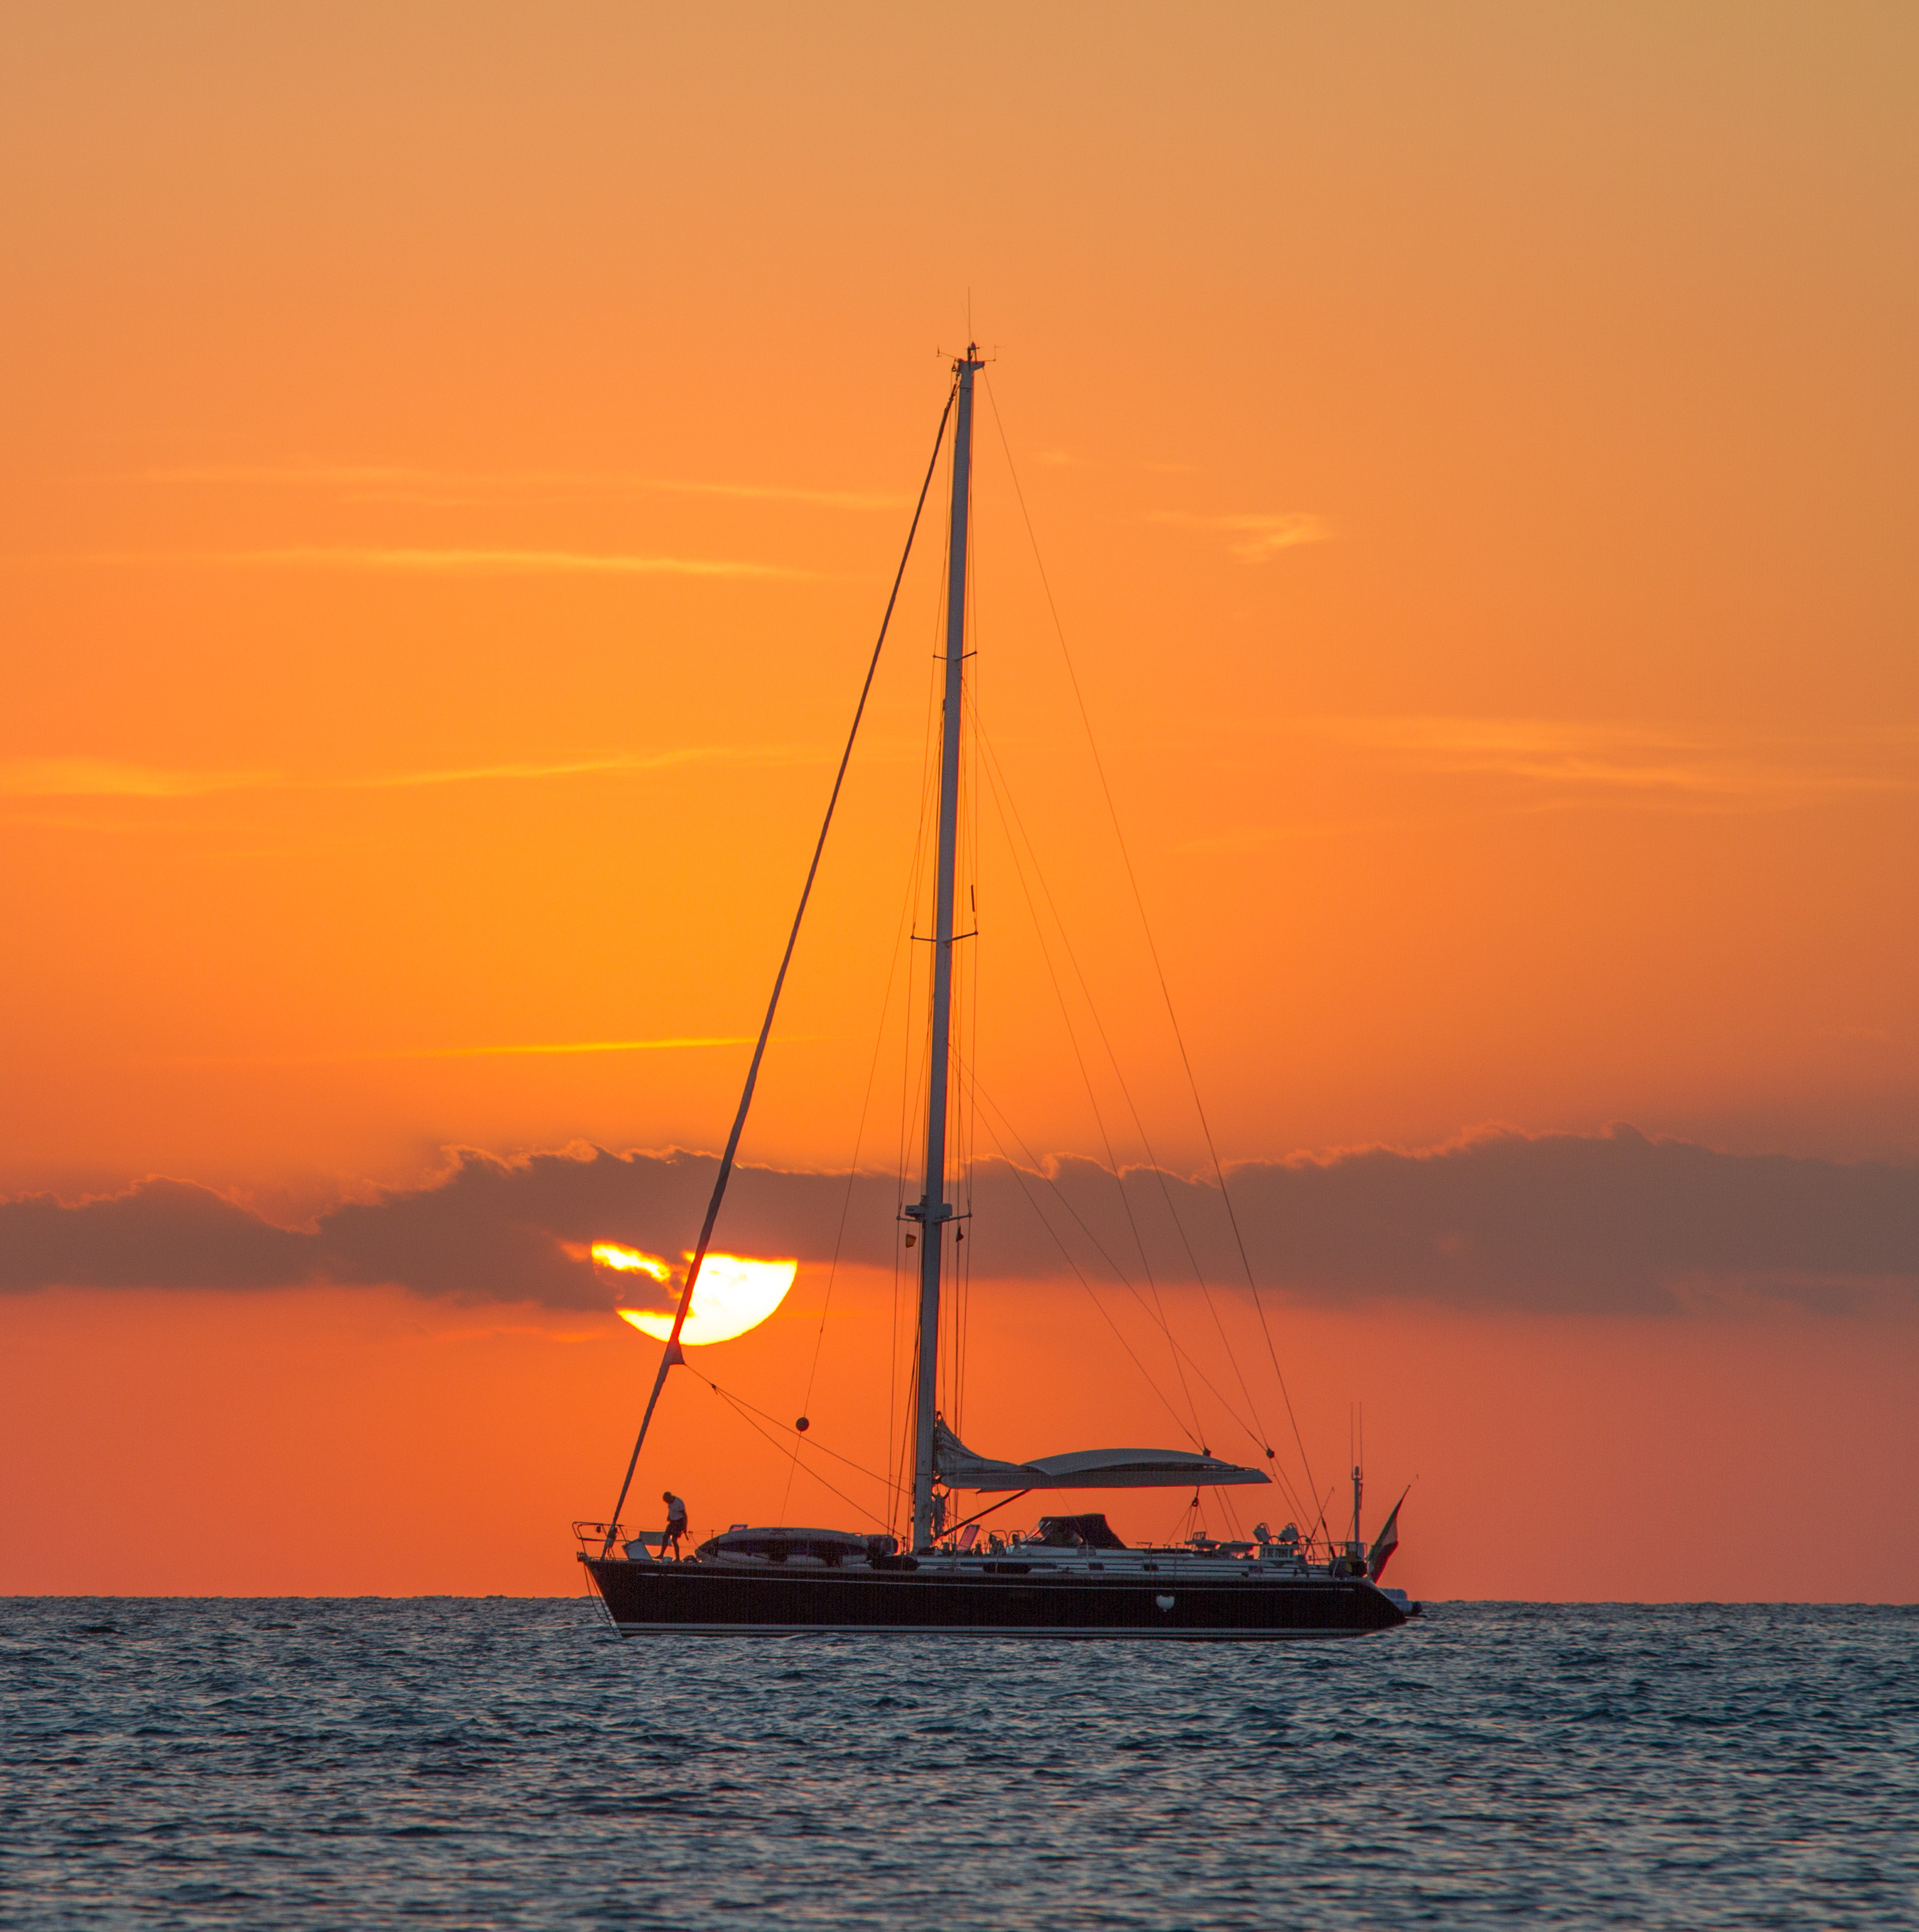
sea, coast, water, ocean, horizon, sky, sunrise, sunset, boat, dawn, ship, dusk, evening, vehicle, mast, sailing, yacht, bay, sailboat, sail, watercraft, sailing ship